Mort the Chicken

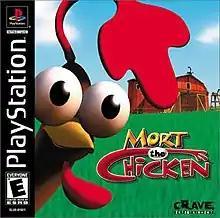
North America cover art

Mort the Chicken is a platform video game developed by American studio AndNow and published by Crave Entertainment for the PlayStation. Ubi Soft co-published the game in Europe.